Quirinus of Neuss

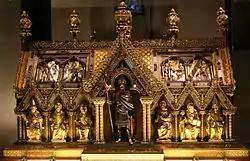
Reliquary holding Quirinus' relics

Ado took the name from these Acts and put it in his Martyrology for the date of 30 March, the day it was to be found in the "Roman Martyrology" (Quentin, 490). The latest edition of the Roman Martyrology commemorates Quirinus on 30 April.